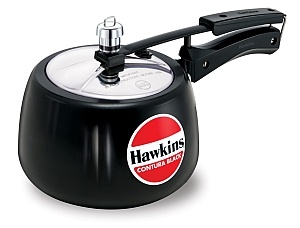
Hawkins CONTURA Hard Anodised Pressure Cooker
The hard anodized models have all the features and benefits of the Hawkins Contura Pressure Cooker in a hard anodized body and stainless steel lid. The beautiful, durable black finish given by 60-micron thick hard anodizing has two benefits. It makes the pressure cooker absorb heat faster, making it more energy-efficient. And the pressure cooker stays looking new for years. Recommended for use on gas stoves.
Brand: Peekay
Category: Home & Garden > Kitchen & Dining > Cookware & Bakeware > Cookware > Pressure Cookers & Canners